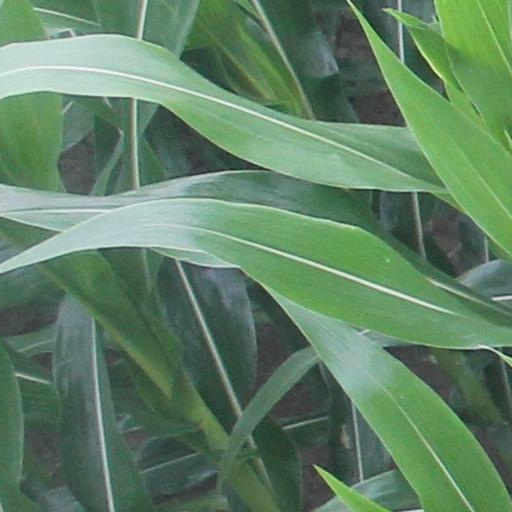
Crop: maize; corn